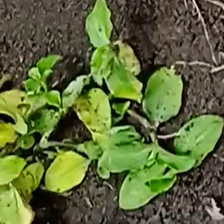
Weed species: Kena_(Commplina_benghalensio)